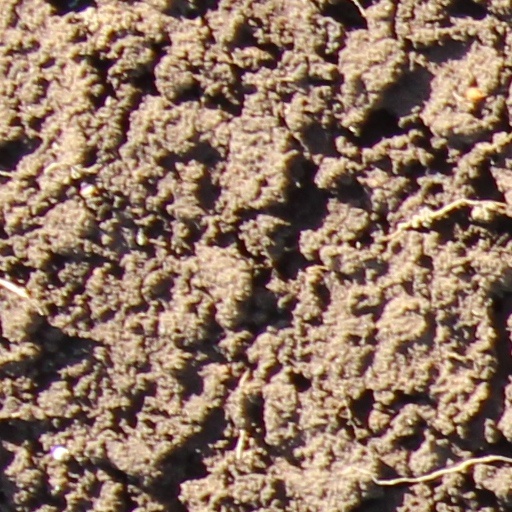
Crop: wheat